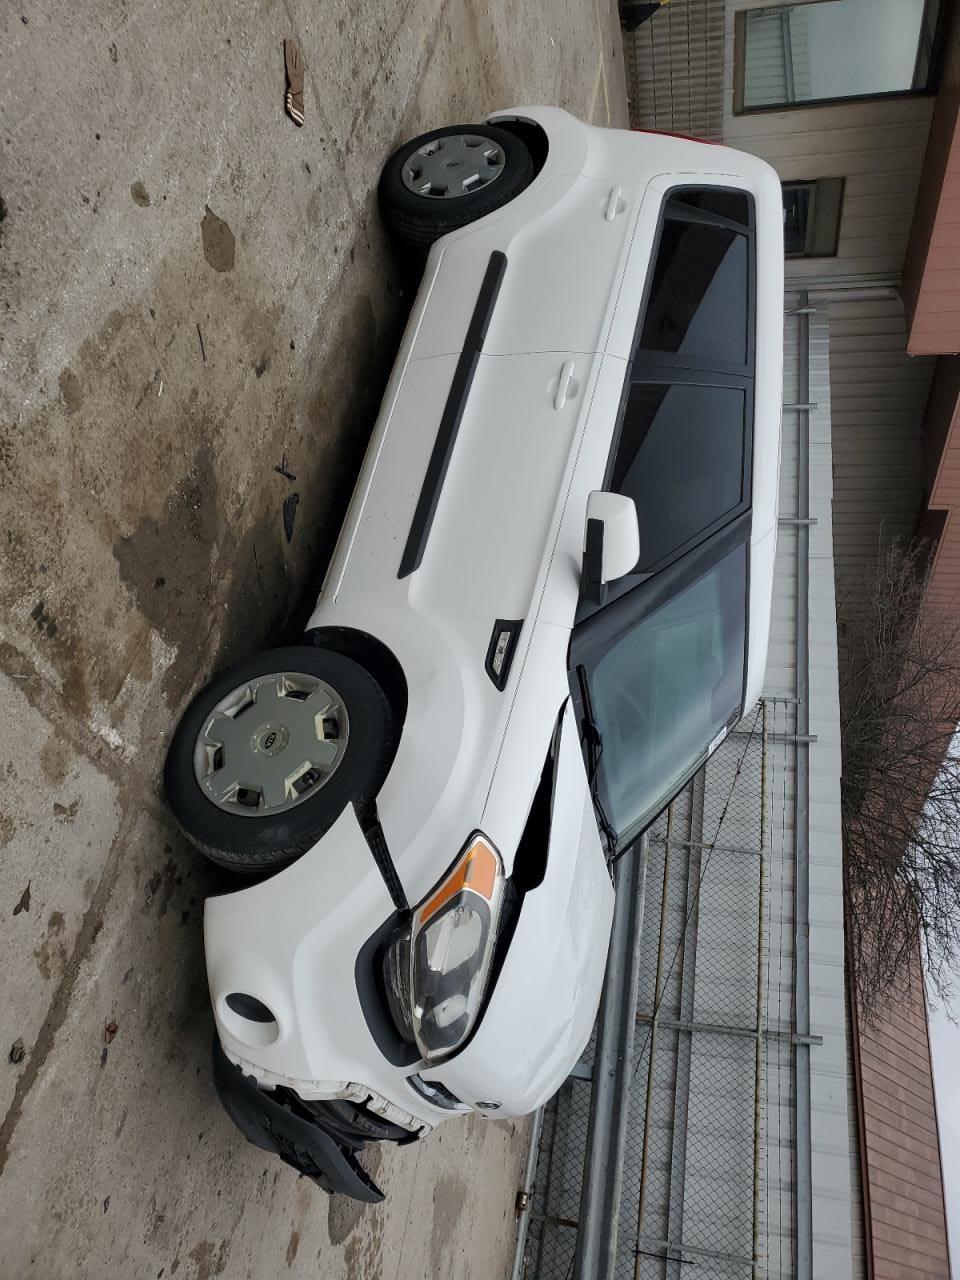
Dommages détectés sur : pare-choc avant, capot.
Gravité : mineur